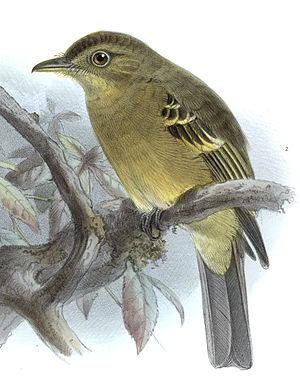
Le Moucherolle ocré, également appelé Moucherolle roussâtre ou Pioui ocré, est une espèce de passereau placée dans la famille des Tyrannidae.